Clarence Stasavich

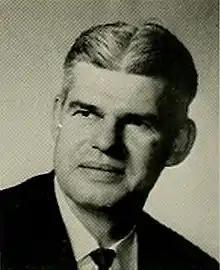
Stasavich pictured in "The Buccaneer 1963", East Carolina yearbook

Clarence Stasavich (February 9, 1913 – October 24, 1975) was an American football player, coach, and college athletics administrator. He served as the head football coach at Lenoir–Rhyne College—now known as Lenoir–Rhyne University—in Hickory, North Carolina from 1946 to 1961 and at East Carolina College—renamed East Carolina University in 1967—from 1963 to 1969, compiling a career college football head coaching record of 171–64–7. He led Lenoir–Rhyne to the NAIA Football National Championship in 1960. Stasavich was also the athletic director at Lenoir–Rhyne from 1946 to 1961 and East Carolina from 1963 to 1975.